The Story of the Gadsbys

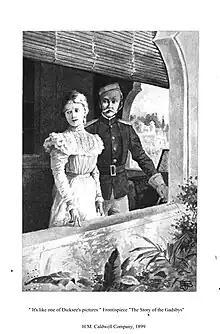
Frontispiece "The Story of the Gadsbys" 1899

The Story of the Gadsbys is a story by Rudyard Kipling. It was originally published as no. 2 of the Indian Railway Library in 1888. "The Story of the Gadsbys" is written in dramatic form, consisting of eight short scenes (listed below). This short pamphlet, of 100 pages, was later collected in book form as the second part of "Soldiers Three".